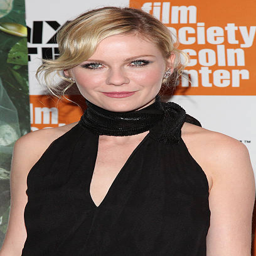
actor attends the premiere during festival .